Missouri Route 103

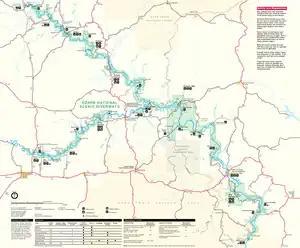
Map of the Ozark National Scenic Riverways, with Route 103 marked on the southeast portion of the map

All of the route is located in Carter County. In 2016, the Missouri Department of Transportation (MoDOT) calculated 267 vehicles, including 29 trucks travelling on Route 103 north of its southern terminus. This is expressed in terms of annual average daily traffic (AADT), a measure of traffic volume for any average day of the year.